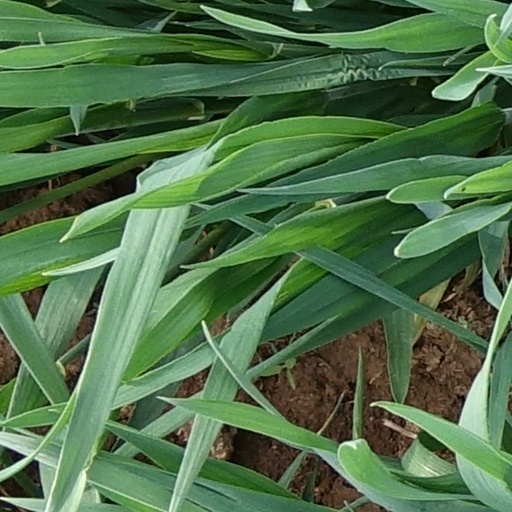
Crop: wheat